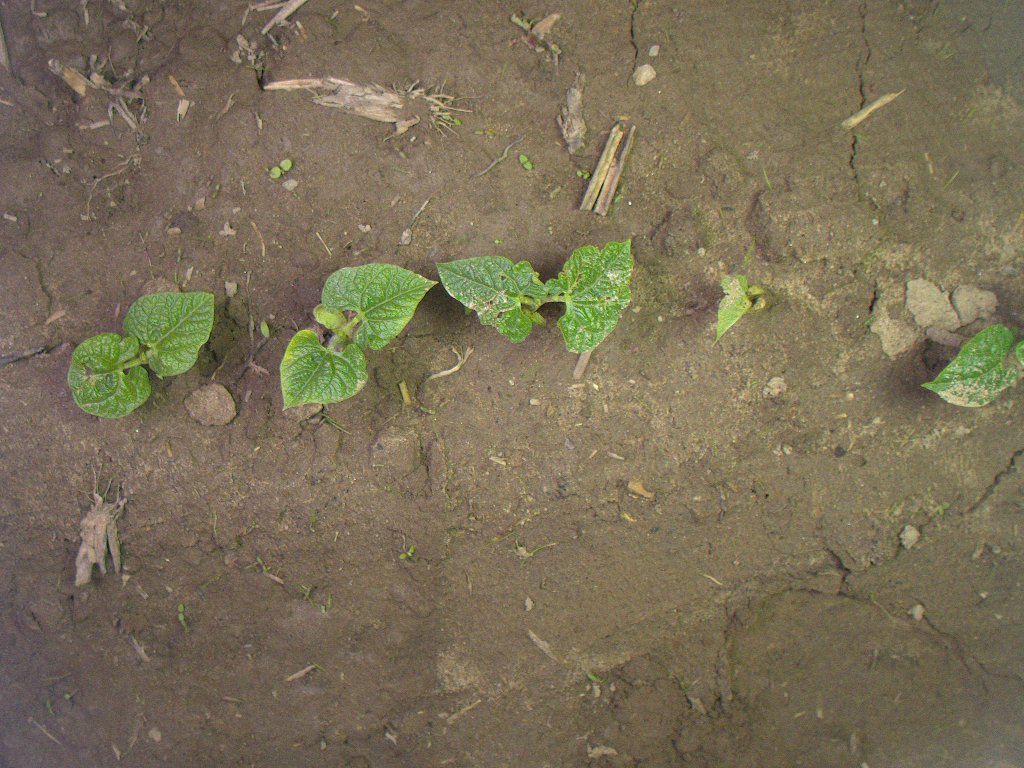
Crop: bean
Objects: bean, bean, bean, bean, bean, stem_bean, stem_bean, stem_bean, stem_bean, stem_bean